Province of Brandenburg

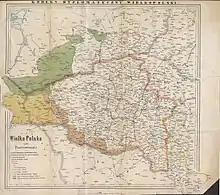
19th-century map of the 13th-century Duchy of Greater Poland of then-fragmented Poland. Territories annexed by Brandenburg from Poland marked in yellow (Lubusz Land) and green (northwestern Greater Poland)

The Northern March was split off in 965, however, large parts were again lost in the Great Slav Rising of 983, and the margravial title did not become hereditary until the time of Albert the Bear, another Saxon count from the noble House of Ascania, who established the Margraviate of Brandenburg in 1157. His son Margrave Otto I already achieved the dignity of an Arch-Chamberlain of the Holy Roman Empire in 1177. Emperor Charles IV by the Golden Bull of 1356 confirmed the electoral dignity of the Brandenburg margraves and in 1373 assigned the electorate to his son Wenceslaus in 1373. The Elector of Brandenburg held the seventh rank among the electors of the Empire and had five votes in the Council of Princes.